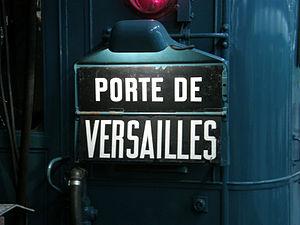
Destination Porte de Versailles sur un Sprague-Thomson Nord-Sud .